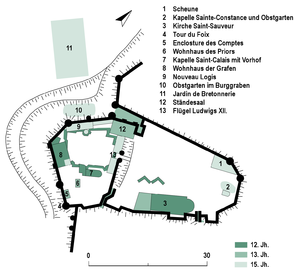
Plan du château de Blois au Moyen Âge